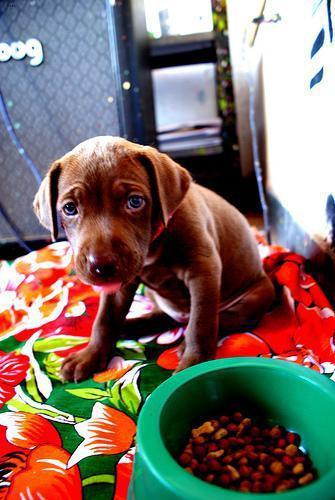
american pit bull terrier